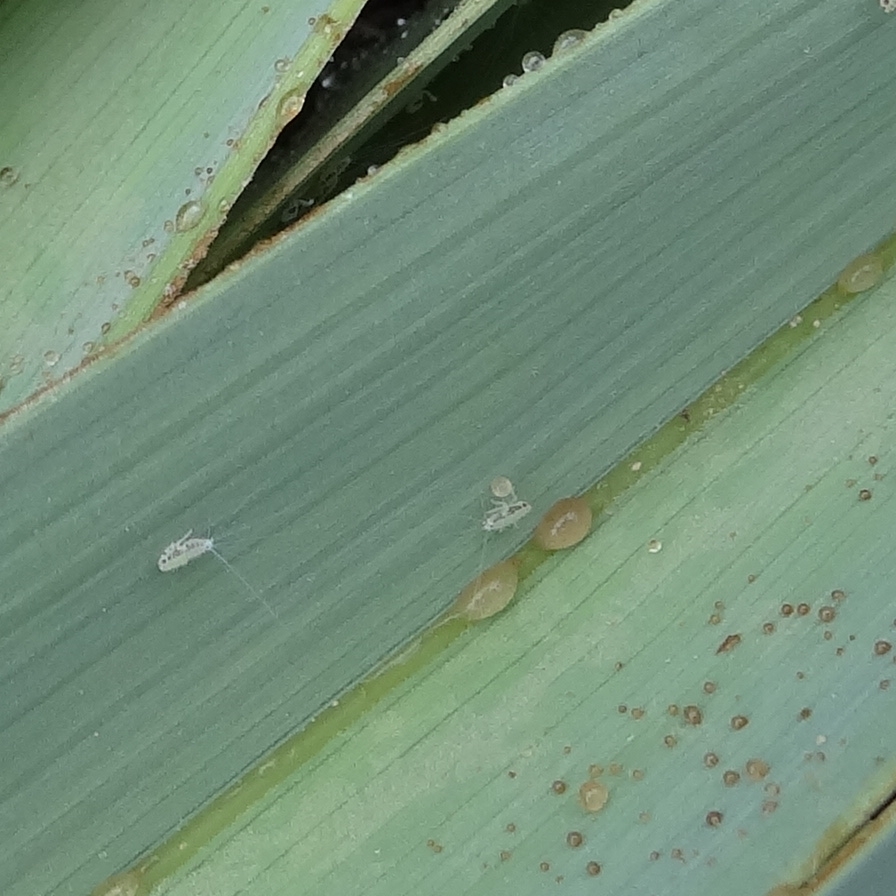
Label: Dubas